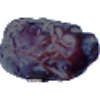
Label: Dates 1